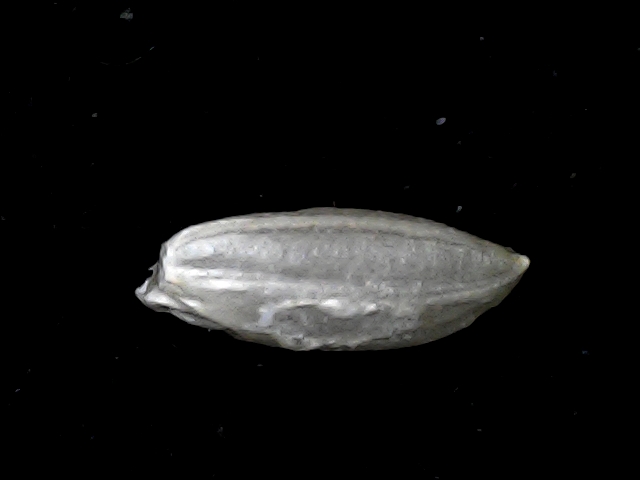
Rice variety: BD39